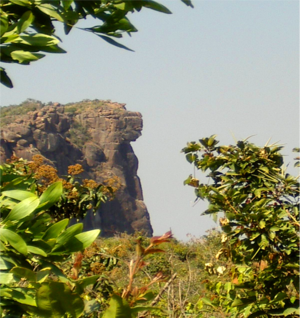
La Dame du Mali du Mont Loura
La préfecture de Mali est une subdivision administrative de la Guinée dans la région de Labé, au nord du pays, à proximité de la frontière du Sénégal et du Mali. Son chef-lieu est la ville de Mali.
La Guinée est un pays d’Afrique de l’Ouest au faible dynamisme touristique. Néanmoins, ce pays divisé géographiquement en quatre types de relief, de climat, de faune, de flore, de traditions historiques et culturelles bien distincts dispose d’un potentiel touristique.